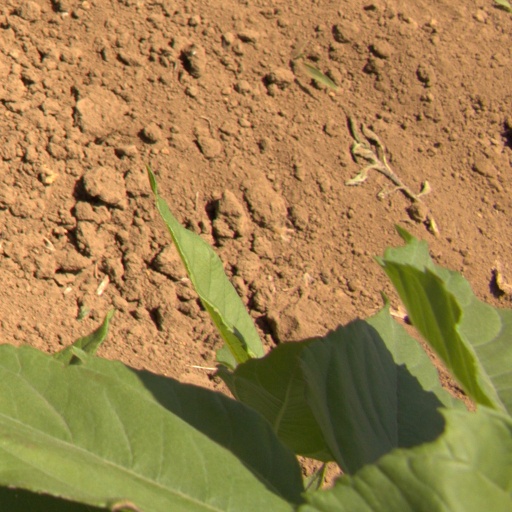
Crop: Jerusalem artichoke